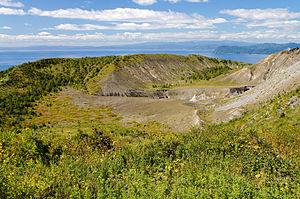
Le mont Usu est un volcan du Japon situé en Hokkaidō. Il se trouve dans le parc national de Shikotsu-Tōya, à proximité du lac Tōya et du Shōwa-shinzan, un autre volcan.